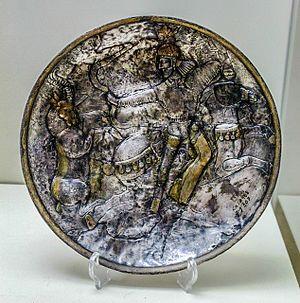
La culture de l'Azerbaïdjan, pays de l'Asie du Caucase, désigne d'abord les pratiques culturelles observables de ses habitants.